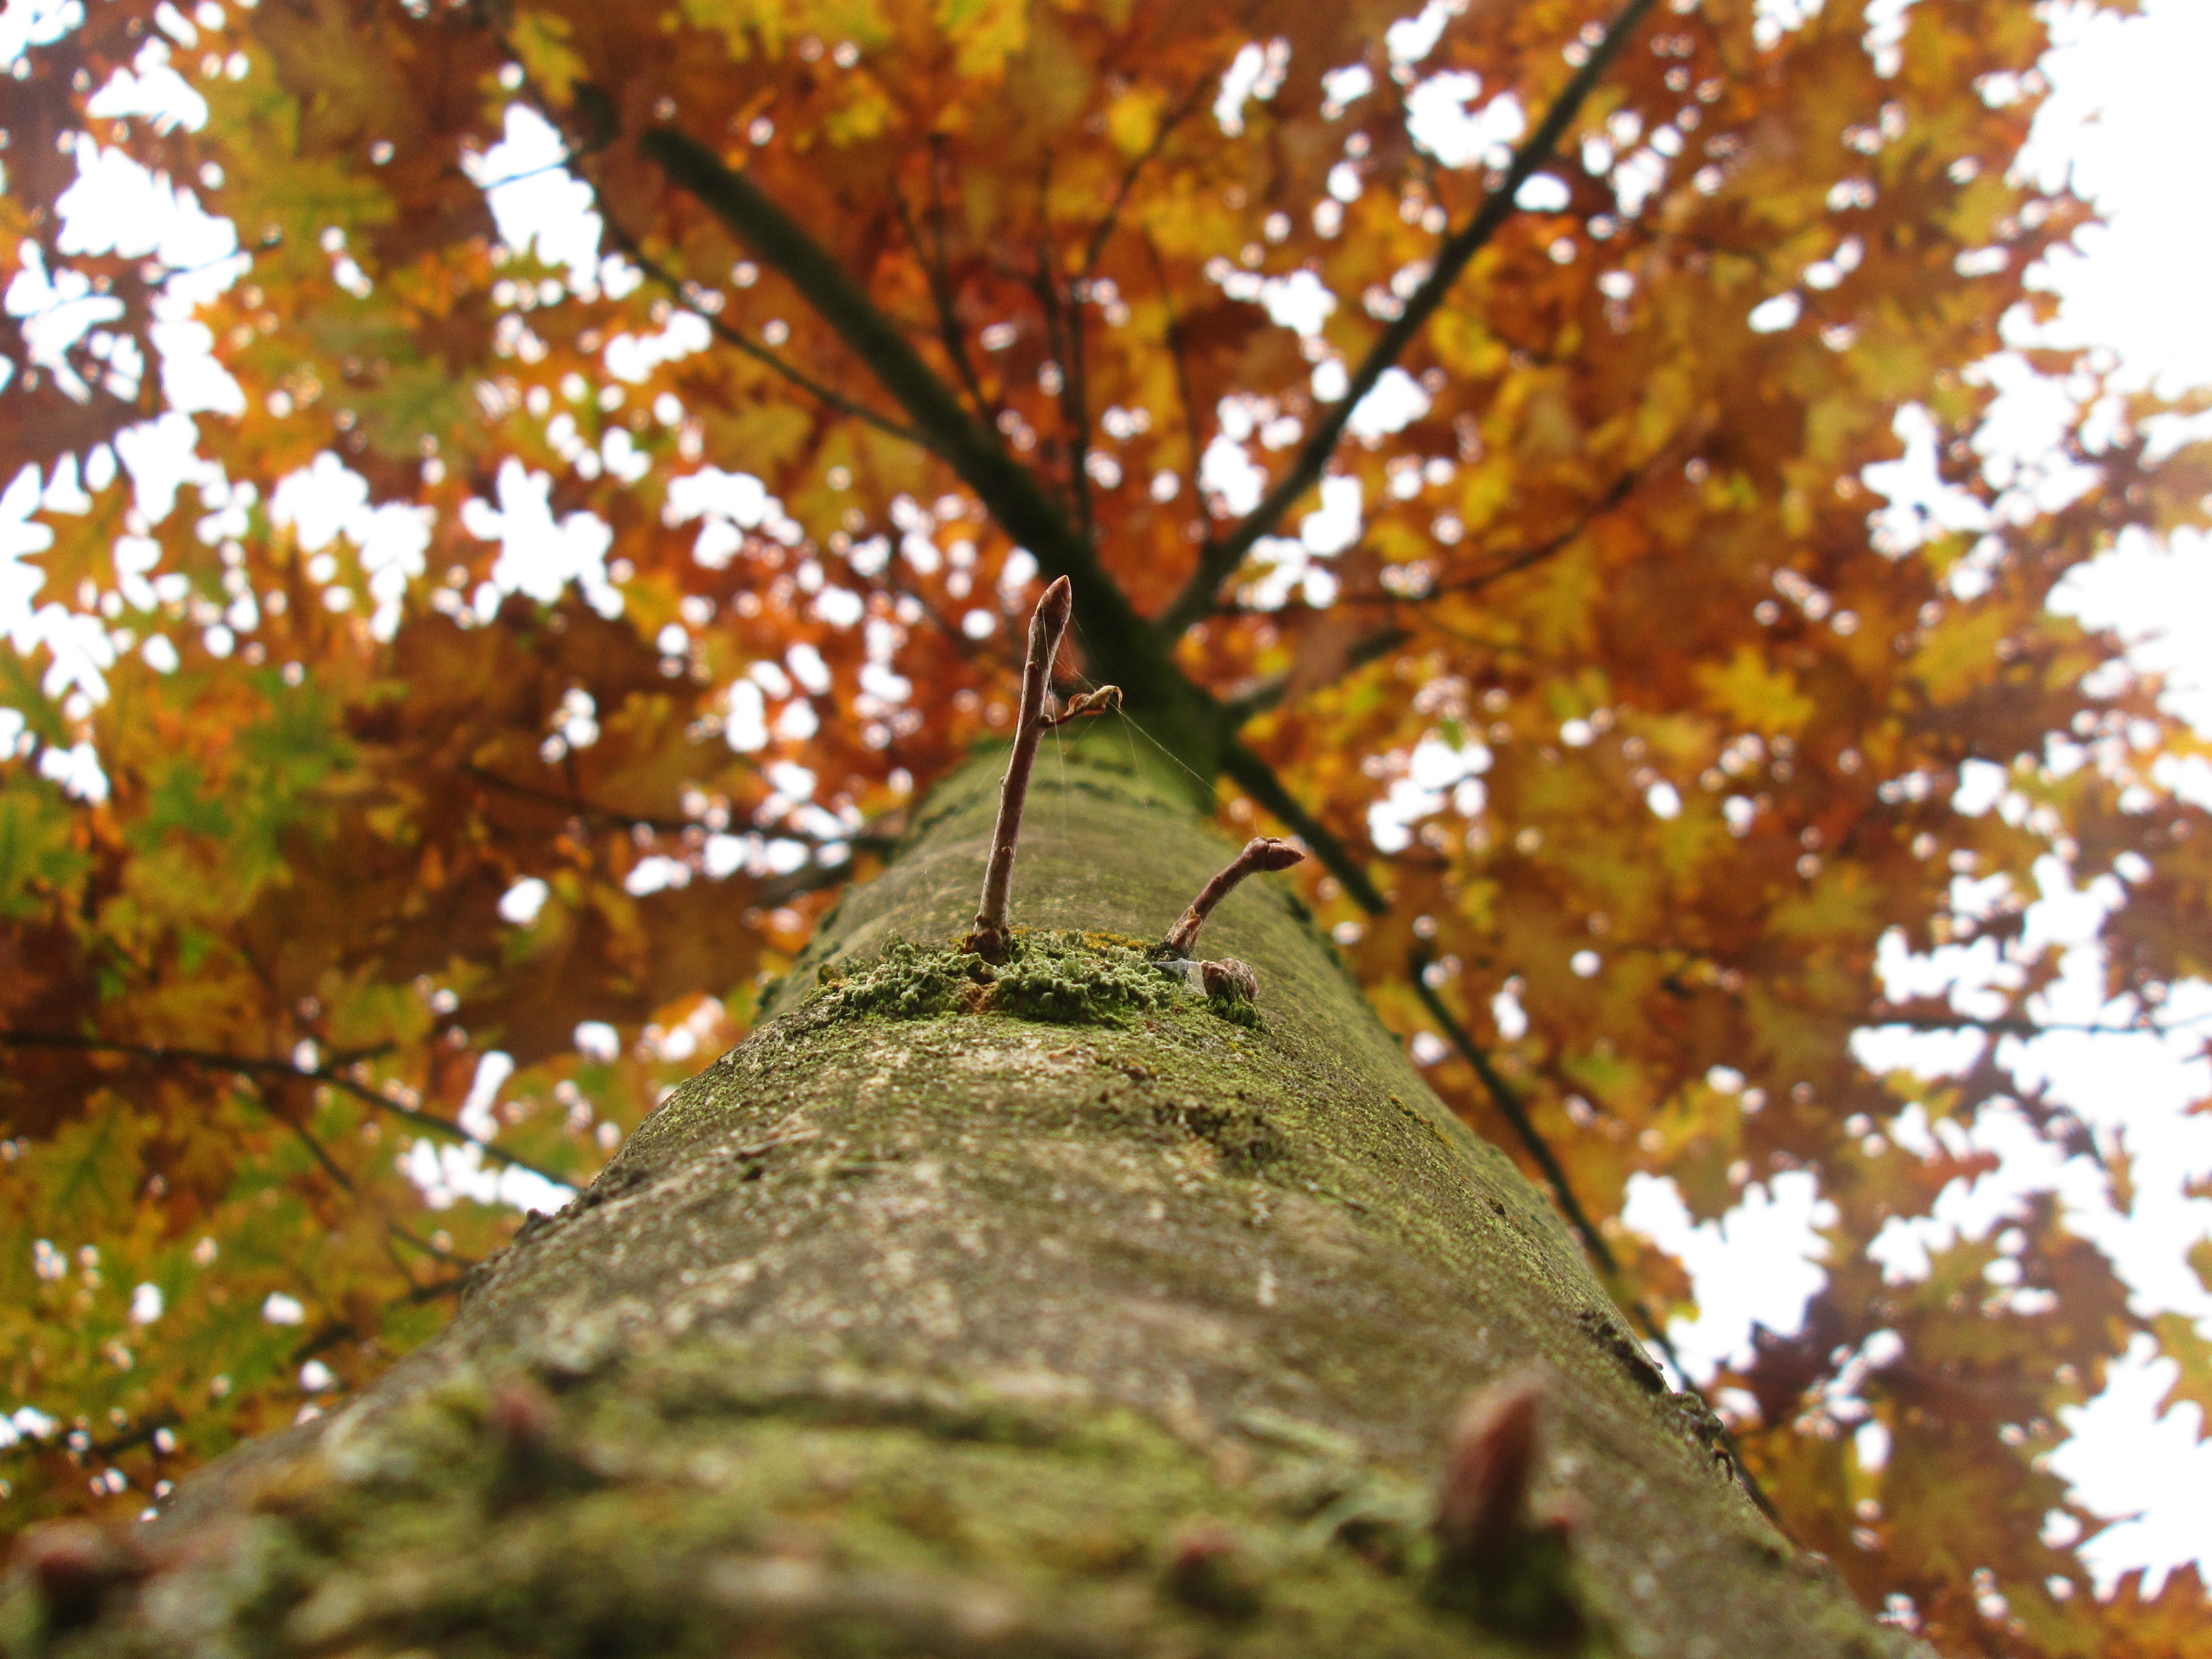
tree, nature, forest, branch, plant, sunlight, leaf, foliage, autumn, season, maple tree, deciduous, woodland, flowering plant, woody plant, land plant